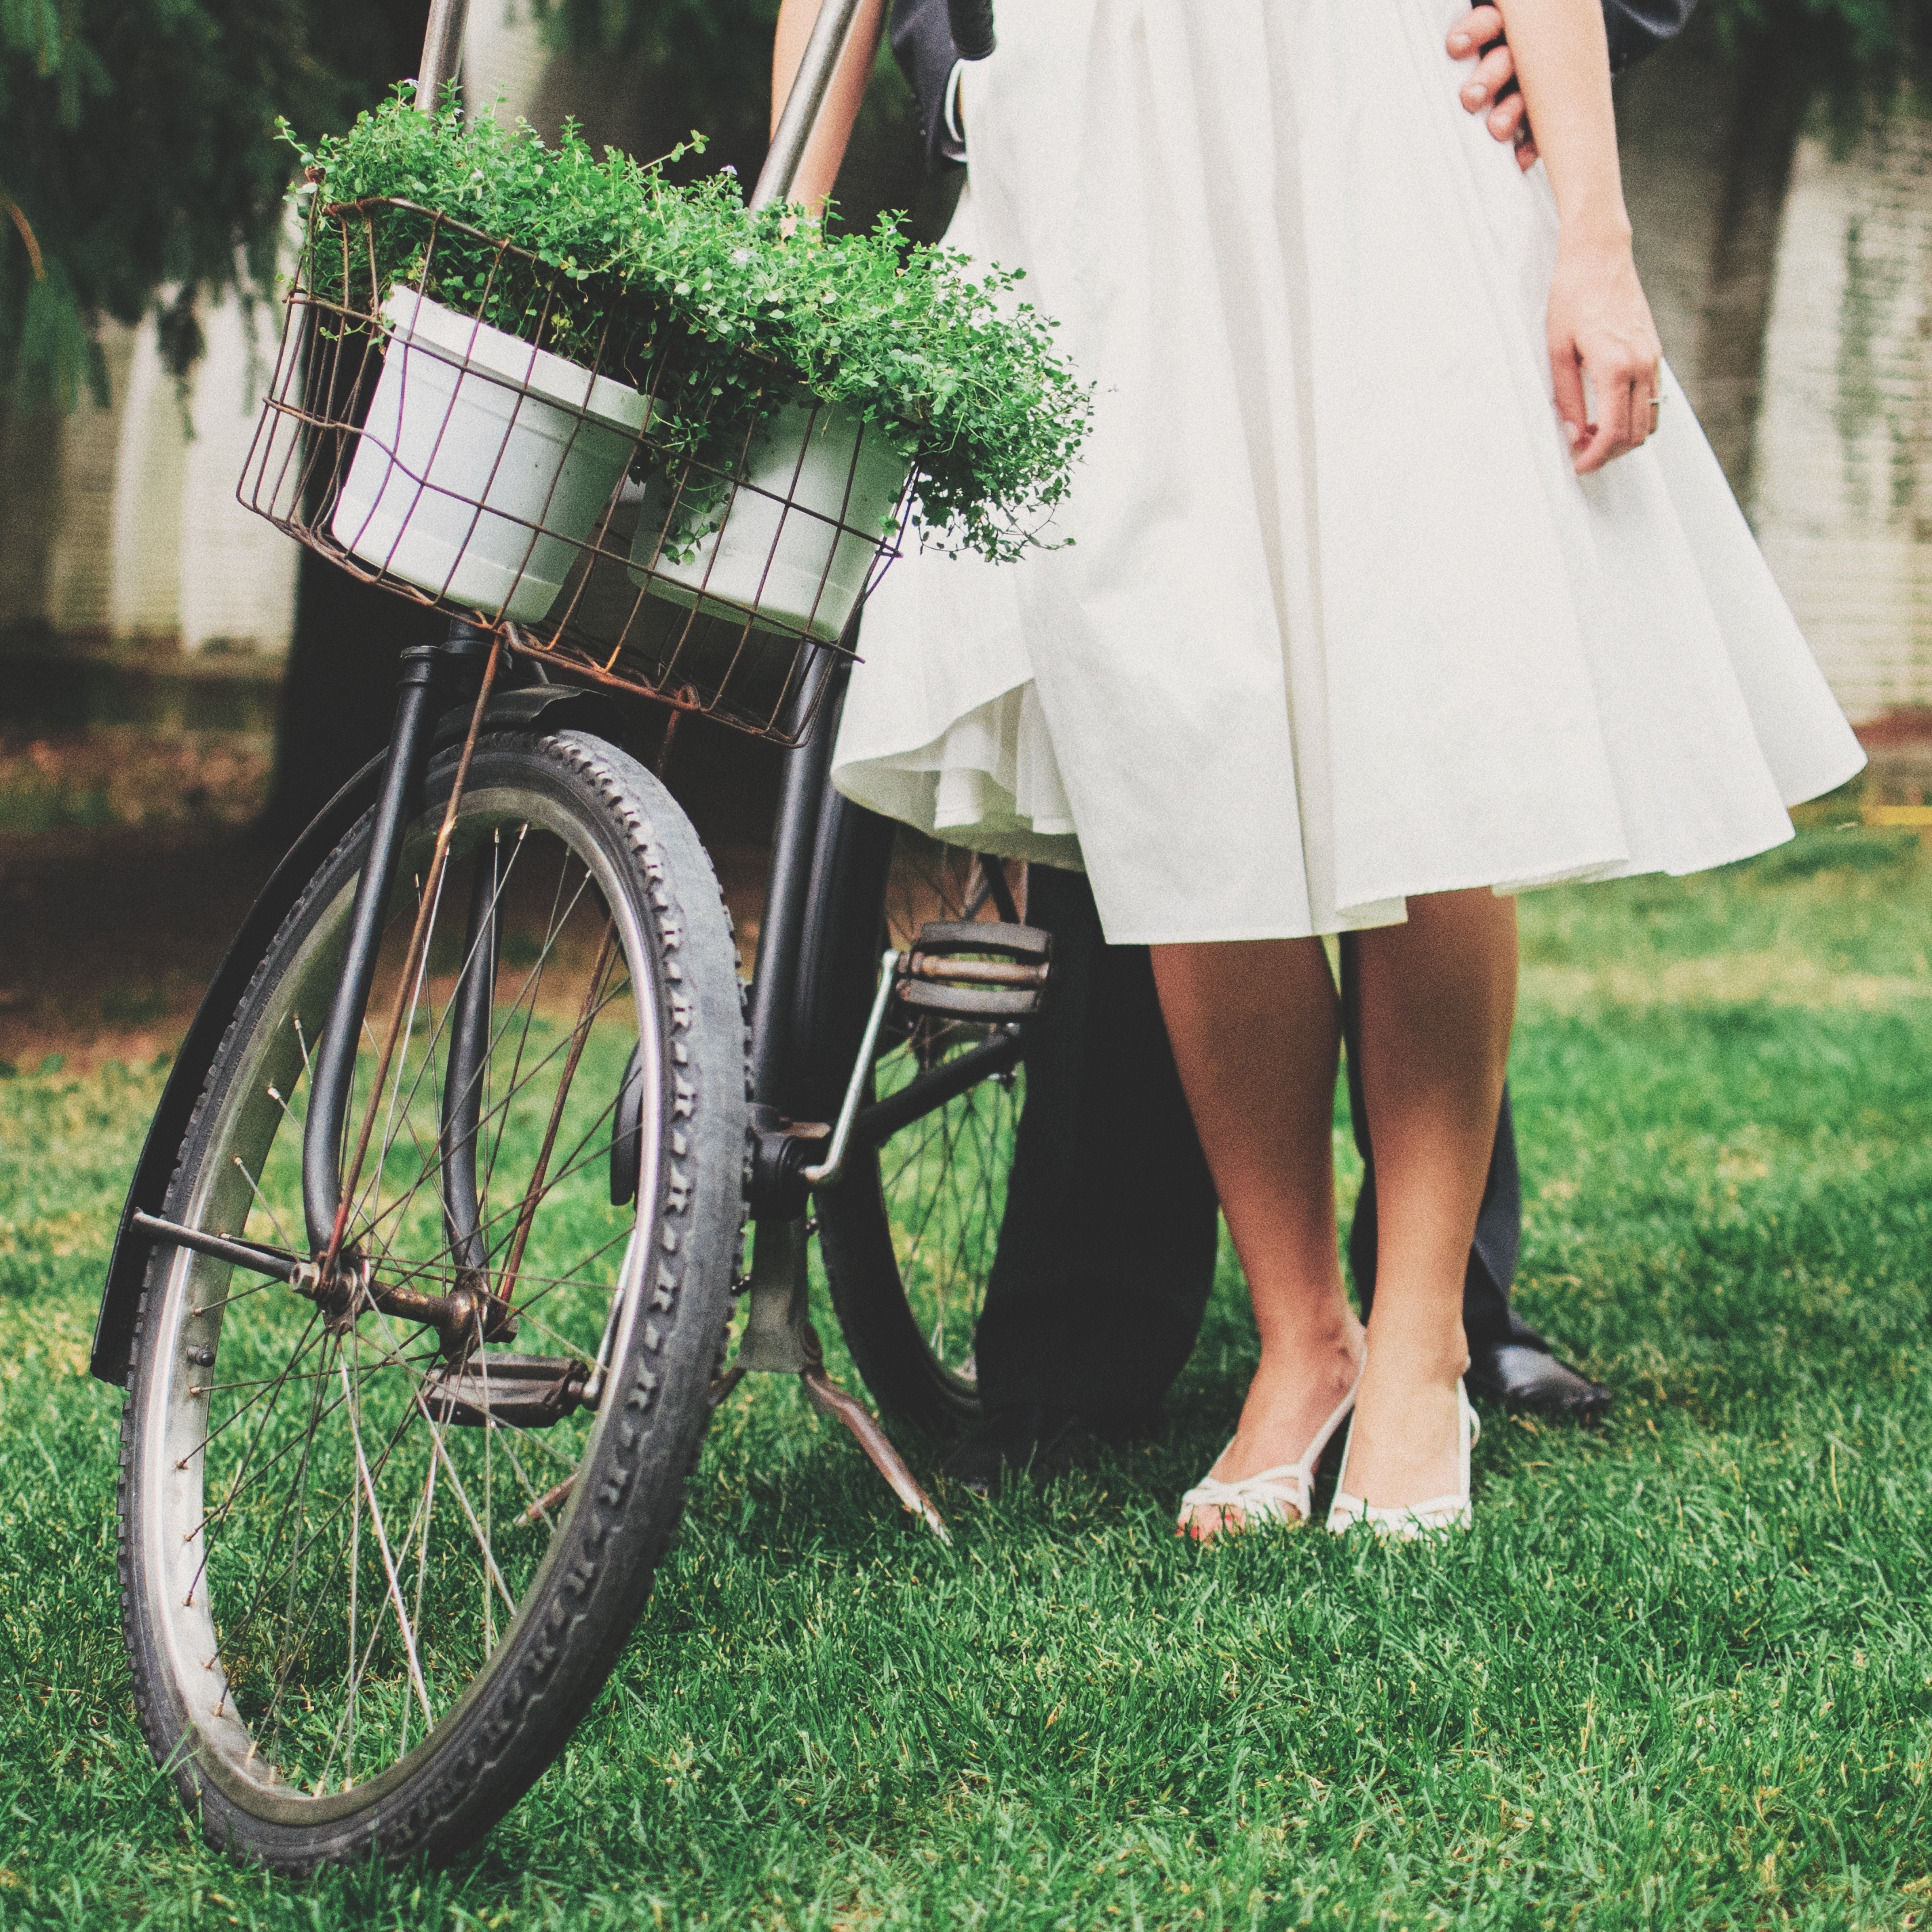
man, grass, outdoor, woman, lawn, vintage, retro, flower, bicycle, bike, spring, green, vehicle, dress, old fashioned, vintage bicycle, vintage woman